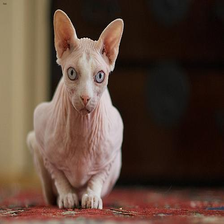
Species: cat
Breed: Sphynx